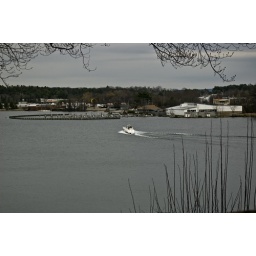
The water is open and the first boat is out! Earliest ice out we have had in decades too!